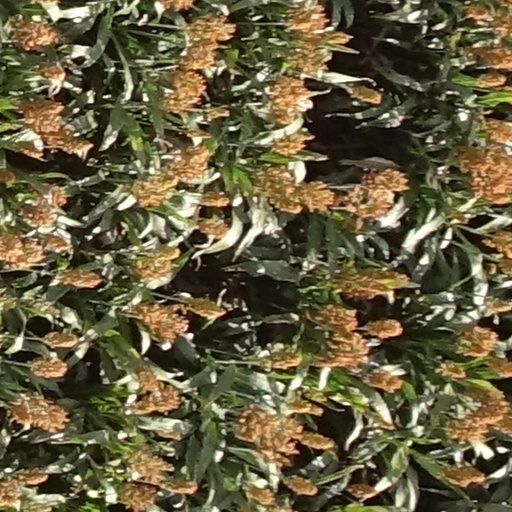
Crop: sorghum